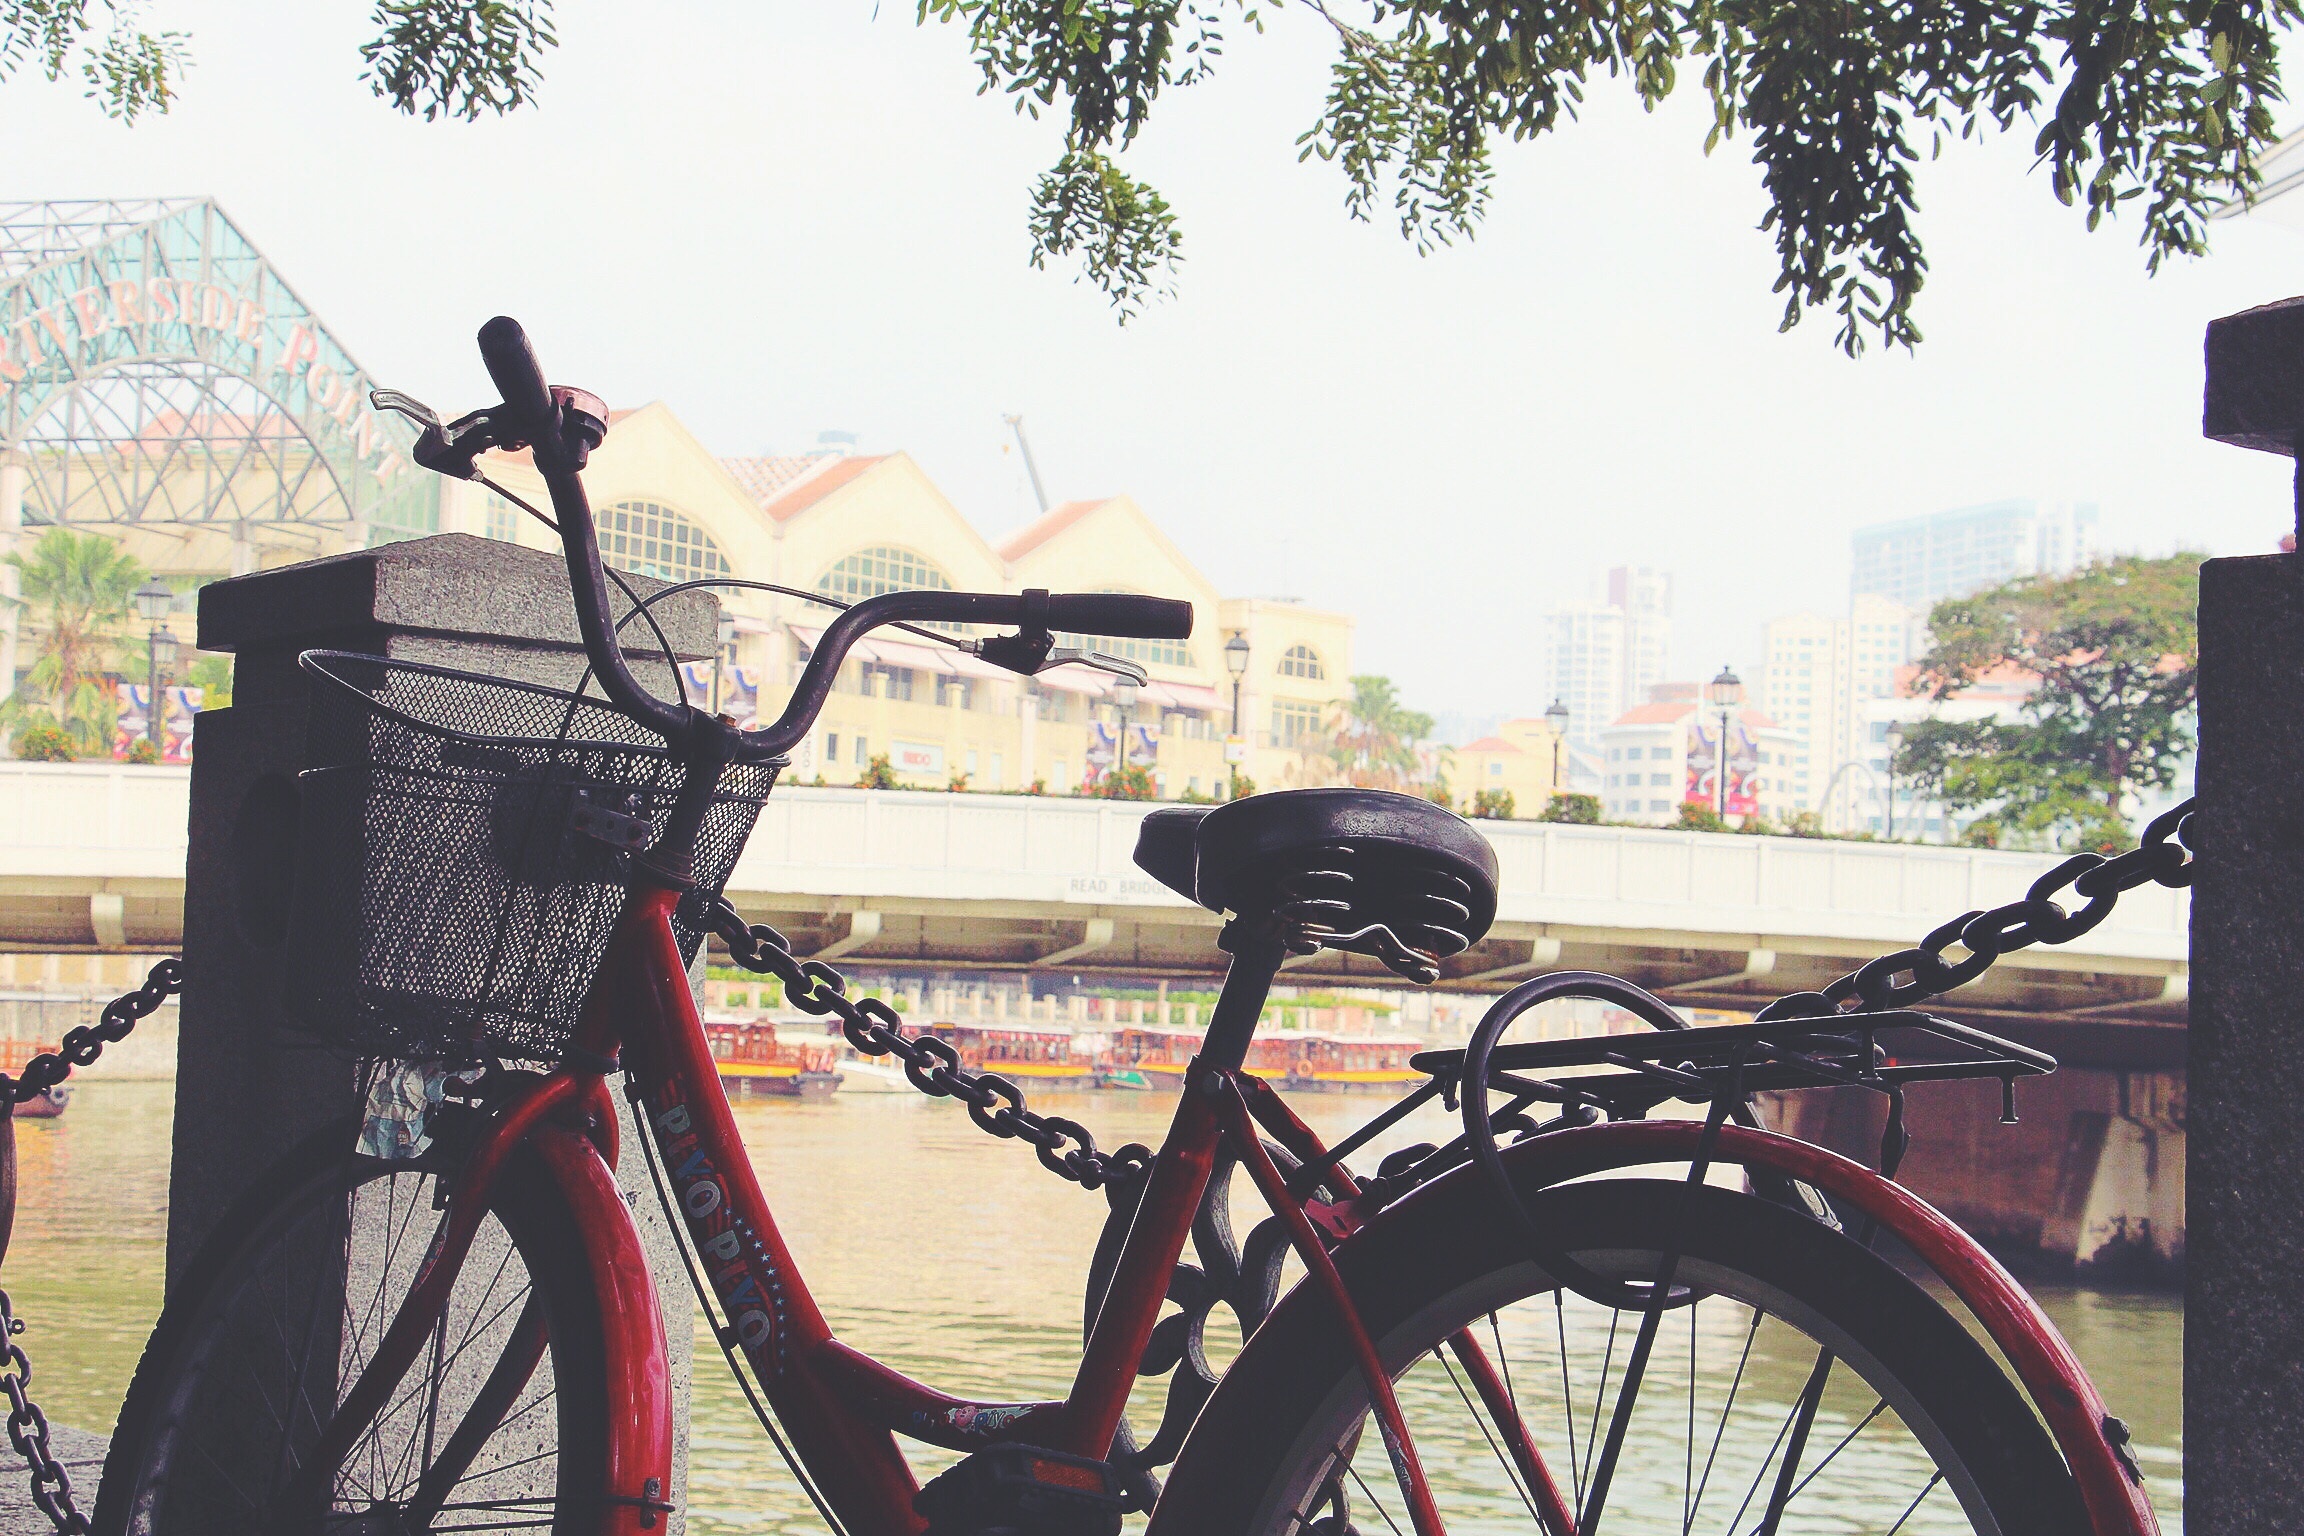
bicycle, vehicle, sports equipment, mountain bike, cycling, land vehicle, cycle sport, bicycle motocross, road bicycle